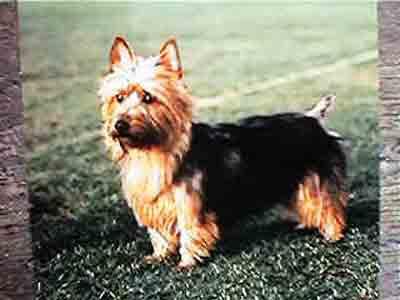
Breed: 203-n000016-Norwich_terrier